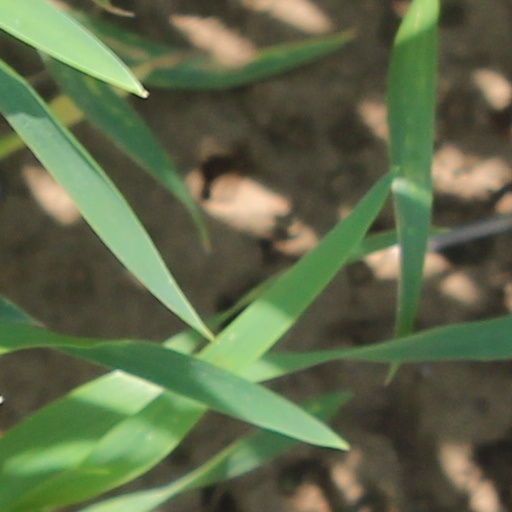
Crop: wheat